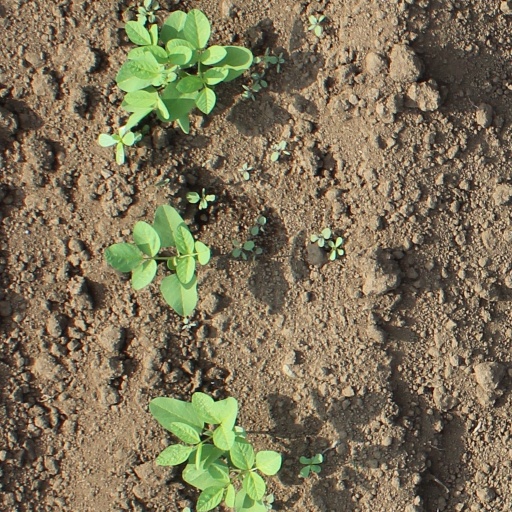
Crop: soybean